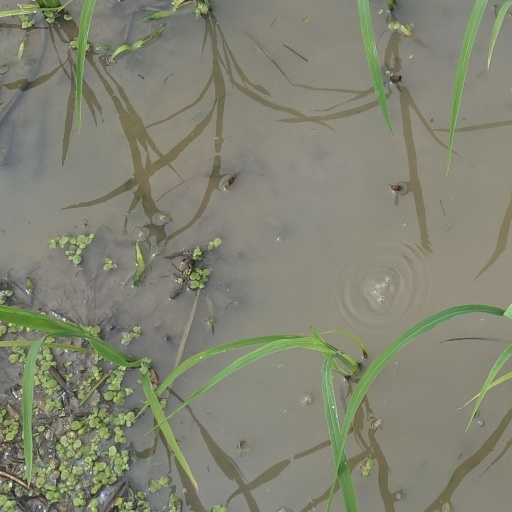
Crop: rice